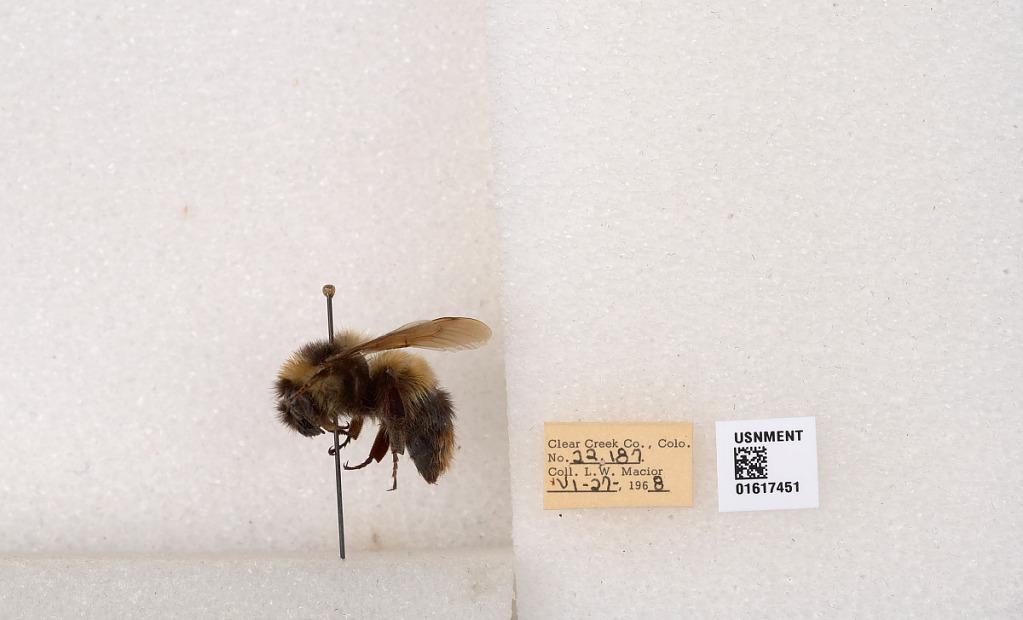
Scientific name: Bombus kirbyellus
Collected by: L. Macior
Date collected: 1968-6-27
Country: United States
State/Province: Colorado
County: Clear Creek
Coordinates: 39.6891, -105.644